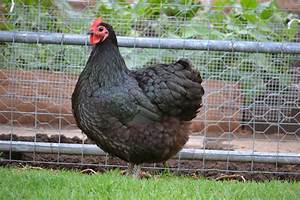
Label: gallina